Betawi language

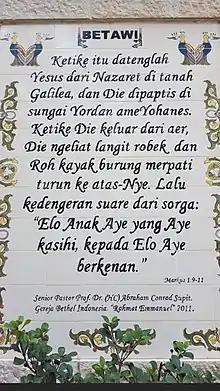
Mark 1:9-11 in Middle Betawi dialect

There is no absolute consensus among linguists regarding the classification of the varieties of Batavian language. The most popular classification divides Batavian into two varieties (dialects or subdialects), i.e.: